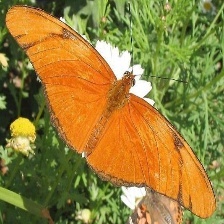
Species: JULIA